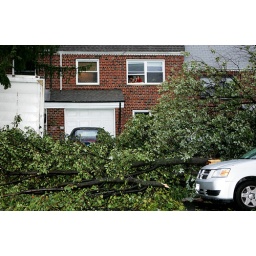
People look out the window above a downed tree on Corporal Kennedy Street. Photo by Christina Santucci